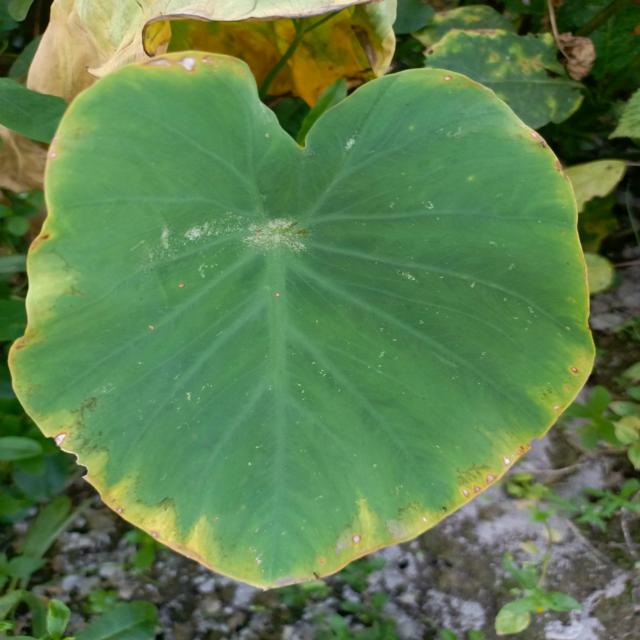
Label: Mid_Blight